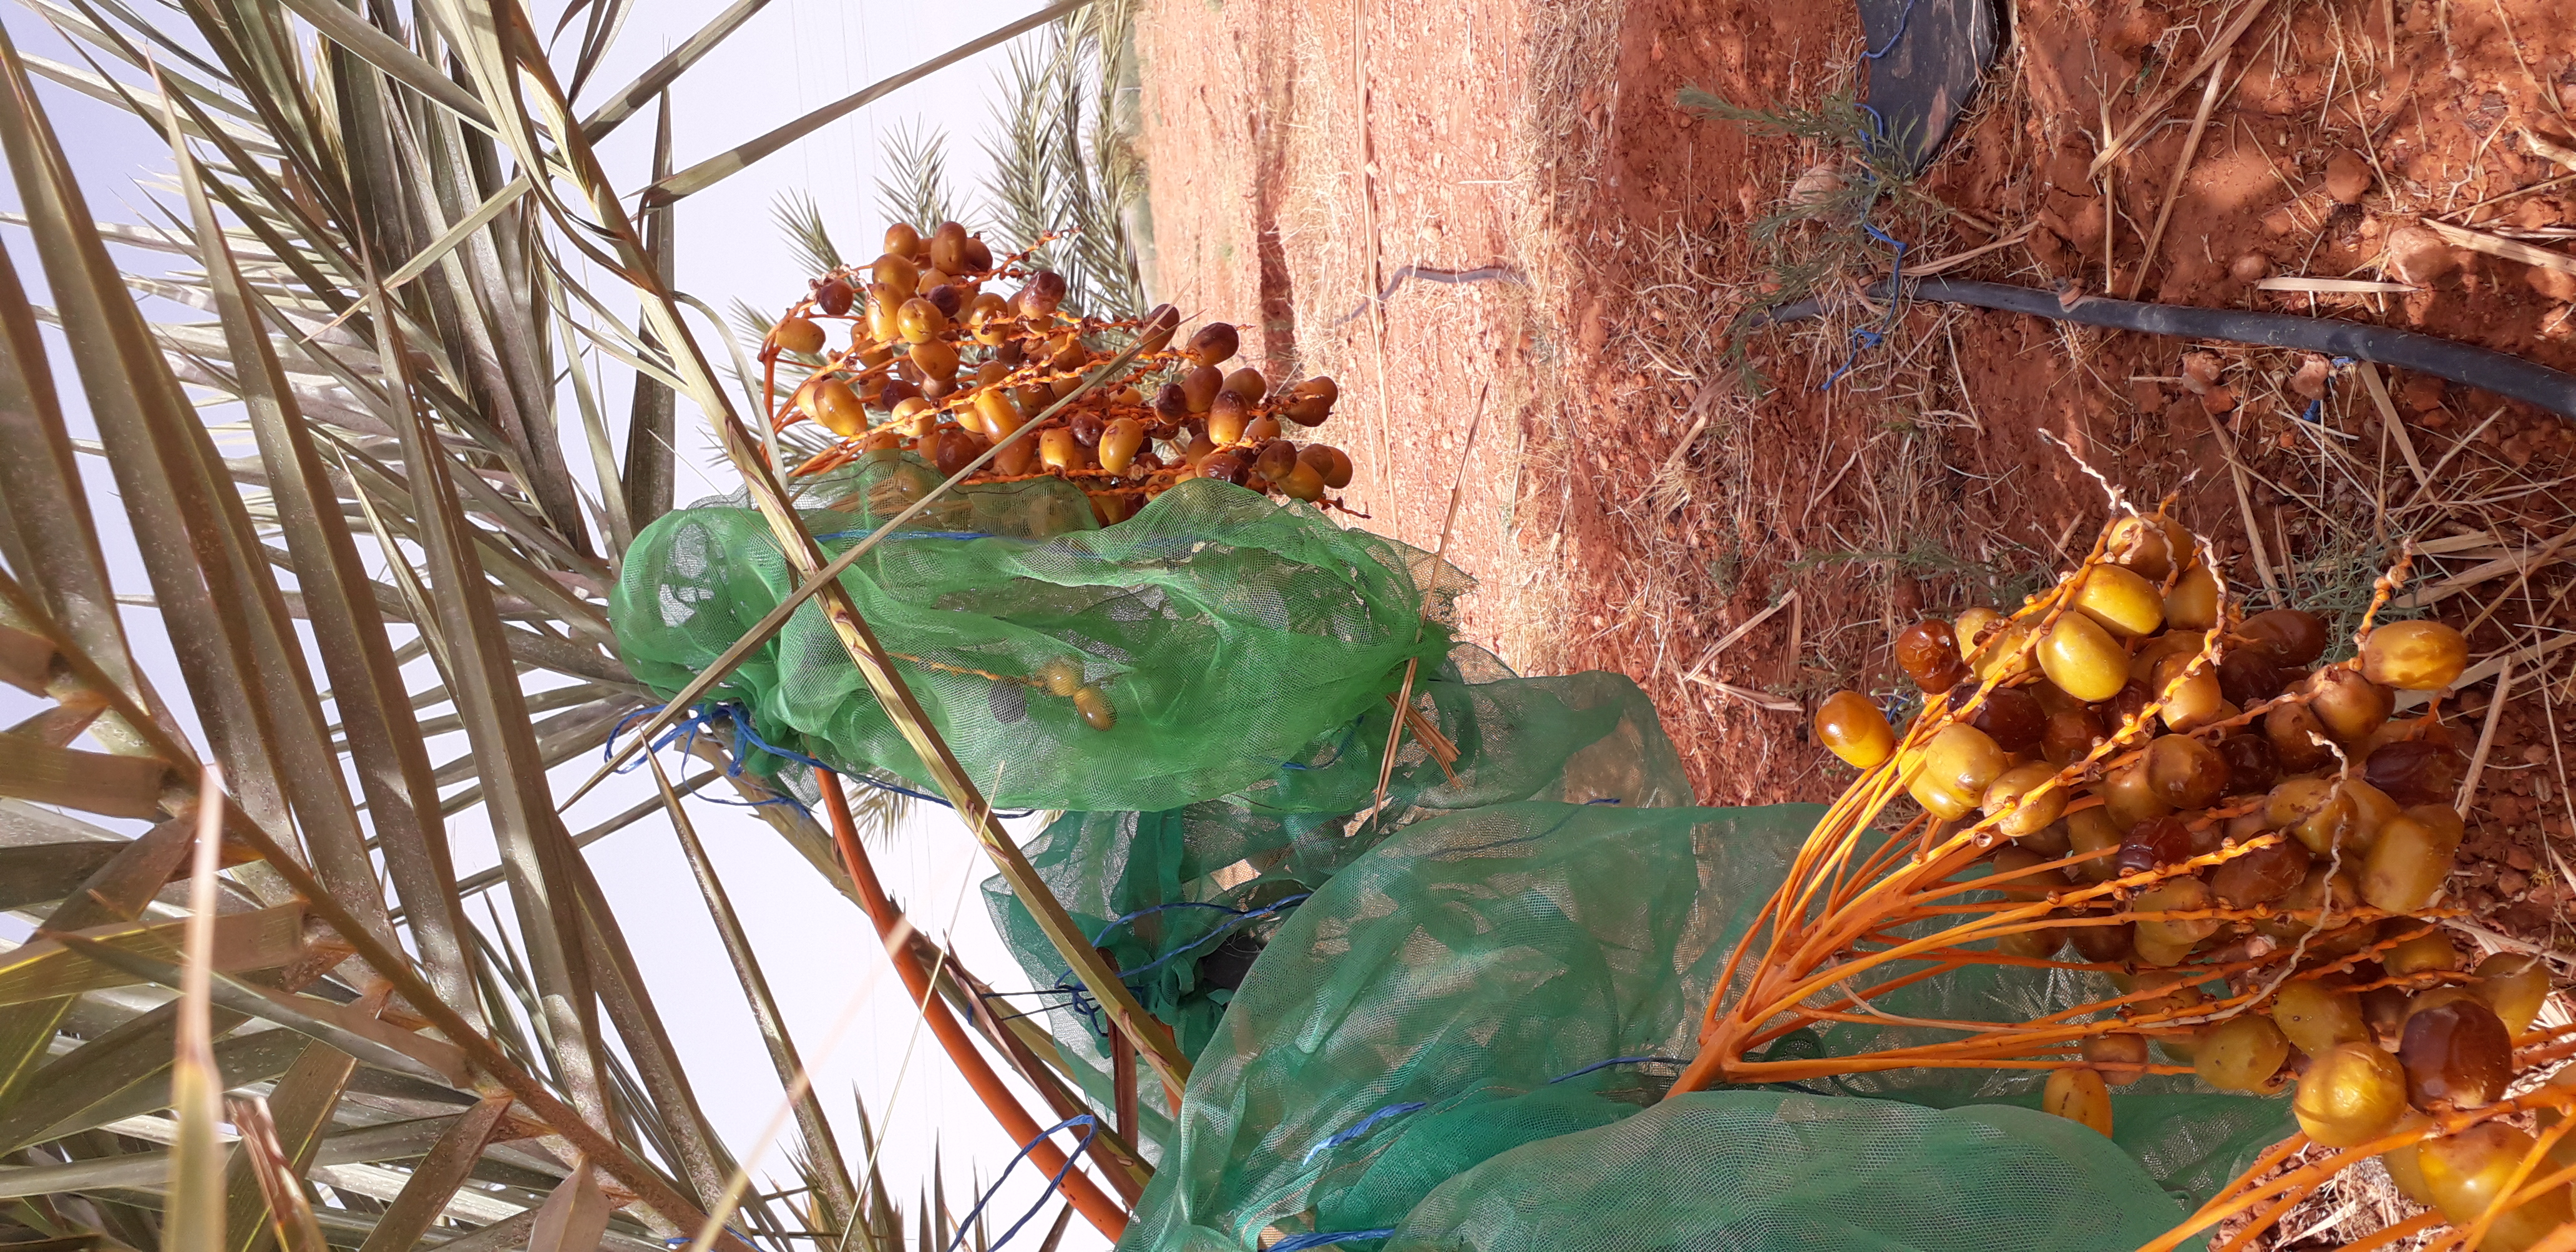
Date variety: Boufagous